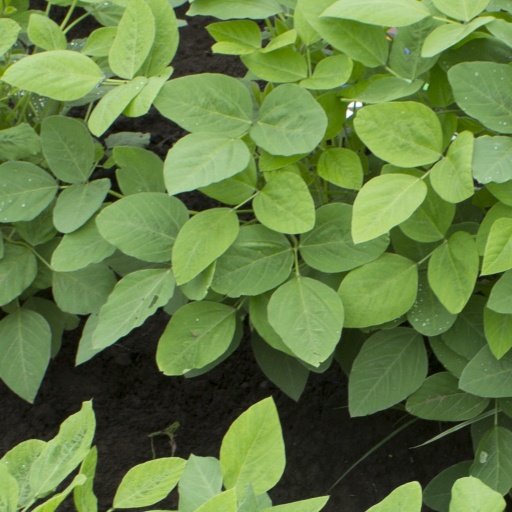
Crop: soybean